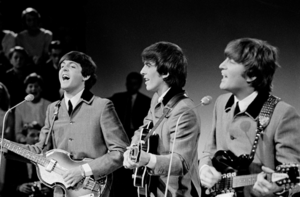
Let It Be est le douzième et dernier album original publié par les Beatles, paru le 8 mai 1970 en Grande-Bretagne, et dix jours plus tard aux États-Unis. Au moment de sa sortie, le groupe est déjà officiellement séparé, depuis une annonce faite par Paul McCartney le 10 avril. Les chansons présentes sur ce disque ont été enregistrées plus d'un an avant leur parution, l'essentiel étant mis en boîte en janvier 1969, avant la réalisation de l'album Abbey Road, publié en septembre 1969. Pour cette raison, Let It Be n'est pas considéré comme l'ultime album des Beatles, puisqu'il n'est pas le dernier enregistré.
Lennon/McCartney est la signature commune de John Lennon et Paul McCartney utilisée pour près de 200 chansons des Beatles écrites par l'un et/ou l'autre. Cette collaboration, qui s'étend de 1957 à 1969, compte parmi les plus prolifiques et influentes de l'histoire du rock, son succès dans celle de l'industrie discographique restant inégalé.
Sir James Paul McCartney, né le 18 juin 1942 à Liverpool, est un auteur-compositeur-interprète et multi-instrumentiste britannique. Il commence sa carrière en tant que bassiste et chanteur du groupe The Beatles, qui connaît un succès planétaire au cours des années 1960. Après l'enregistrement de deux albums solo, McCartney fonde Wings, rencontrant également le succès au cours des années 1970, avant de continuer de nouveau en solo jusqu'à nos jours. Nommé membre de l'ordre de l'Empire britannique dès 1964, il est anobli en 1996 par la reine Élisabeth II puis fait compagnon d'honneur en 2017 pour services rendus aux arts. En 2010, il reçoit également les Kennedy Center Honors.
Only A Northern Song est une chanson des Beatles écrite par George Harrison qui se trouve sur l'album Yellow Submarine publié en 1969. Elle est pourtant plus ancienne et a été composée début 1967 pour l'album Sgt. Pepper's Lonely Hearts Club Band. Sur une musique cacophonique, la chanson est un prétexte à un règlement de comptes avec la société Northern Songs Ltd., chargée de l'édition des compositions des Beatles. Harrison se sent en effet volé par cette société, et juge trop dérisoire la place qui lui est accordée au sein du groupe.
George Harrison, né le 25 février 1943 à Liverpool et mort le 29 novembre 2001 à Los Angeles, est un musicien britannique, guitariste, auteur-compositeur-interprète, producteur de cinéma, et le plus jeune membre des Beatles.
John Winston Ono Lennon [ d͡ʒɒn ˈlɛnən], né le 9 octobre 1940 à Liverpool et mort assassiné le 8 décembre 1980 à New York, est un auteur-compositeur-interprète, musicien et écrivain britannique.